Prairie View, Texas

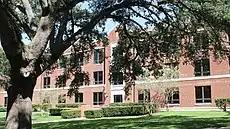
Evans Hall at Prairie View A&M University

Prairie View is home to Prairie View A&M University. The university was established in 1876 as a historically black college under the Morill Land-Grant Acts, making it the first public institution of higher learning in Texas to educate African-Americans. Prairie View A&M grants both graduate and undergraduate degrees in more than 50 majors and is classified as a Doctoral/Research University by the Carnegie Foundation. As of fall 2022, Prairie View A&M is the largest HBCU in the state and one of the largest in the country with nearly 9,500 students, approximately 83% Black/African-American.